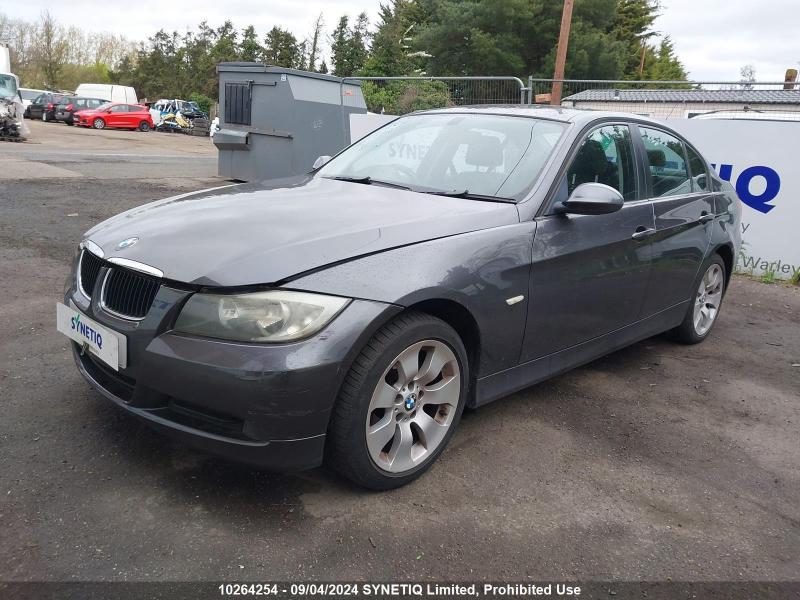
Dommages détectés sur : capot, porte avant gauche, porte arrière gauche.
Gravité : mineur